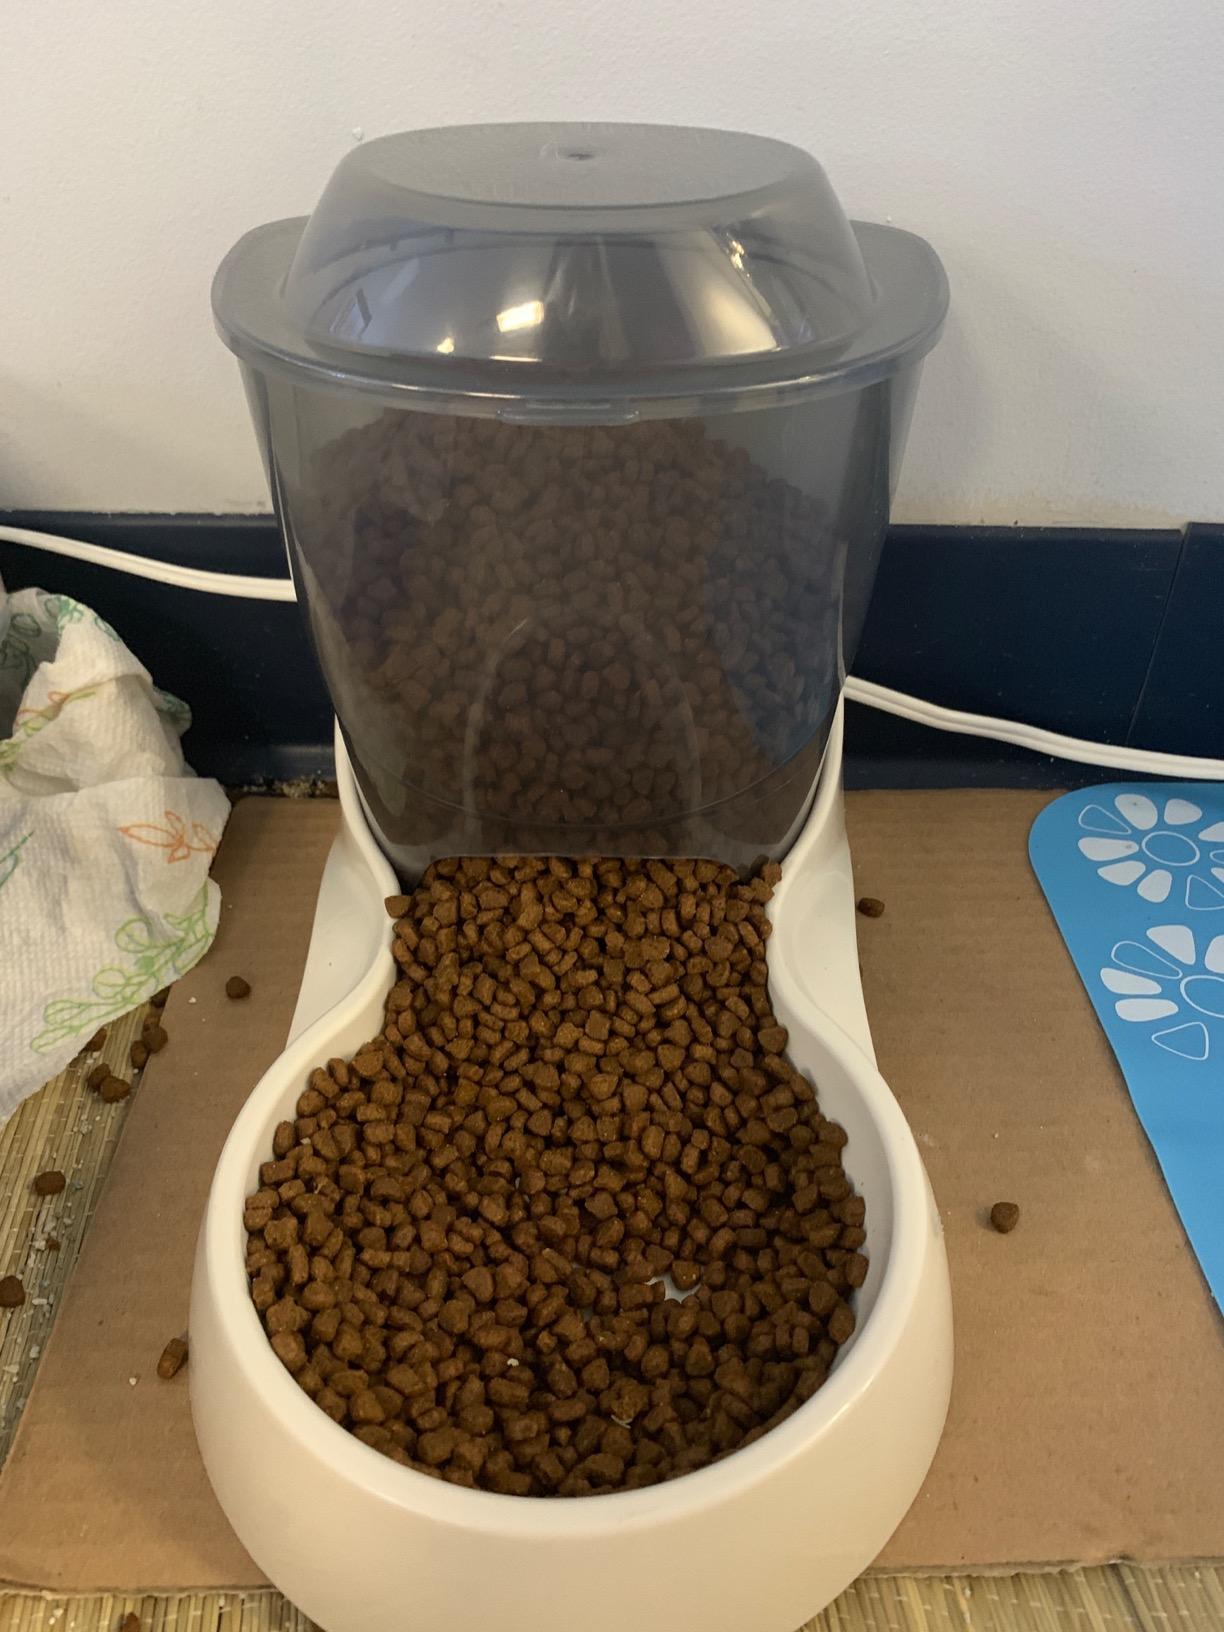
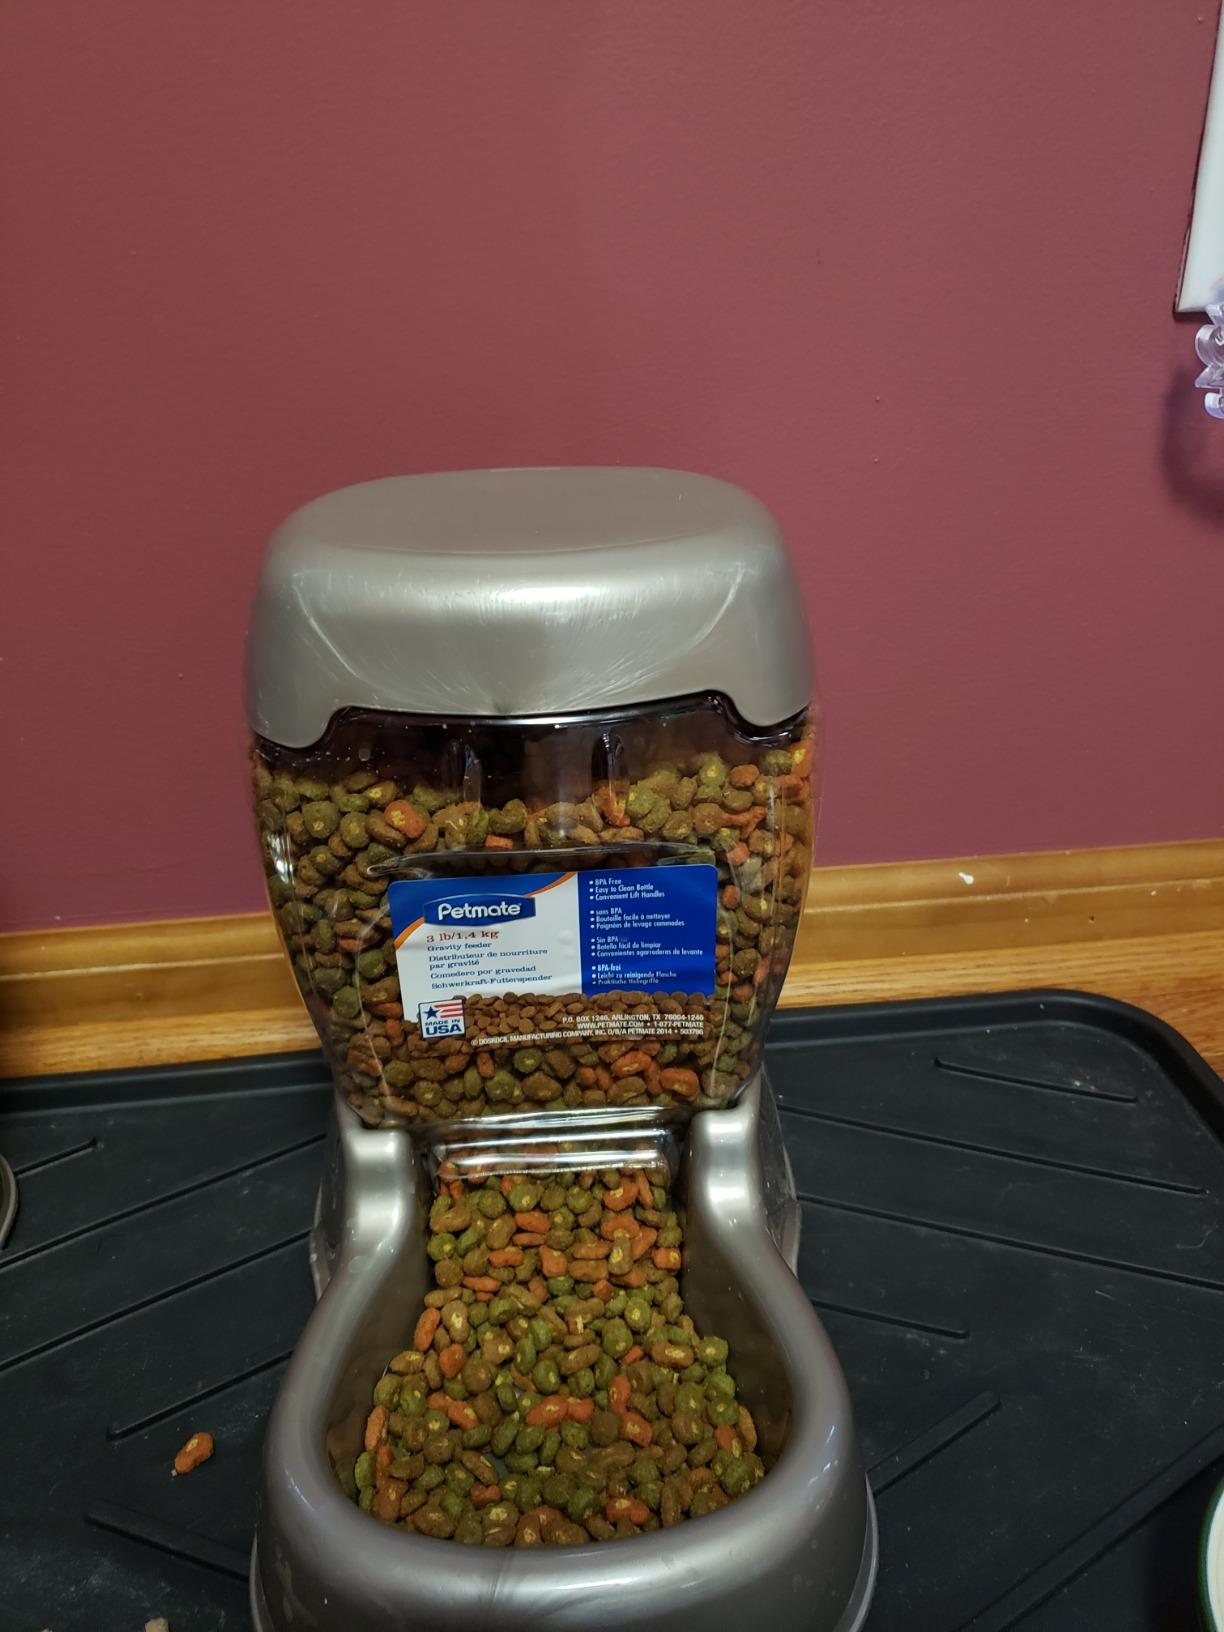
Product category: items_feeder
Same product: no